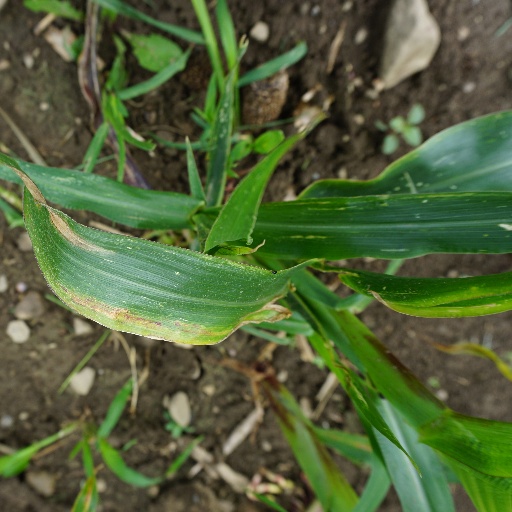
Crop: maize; corn